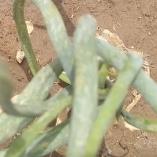
Crop: Onion
Condition: virosis-d